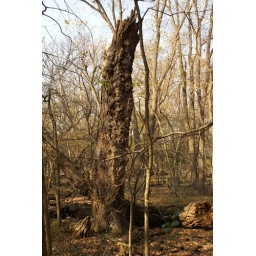
2008 Fall colors in forest preserve - tree stump